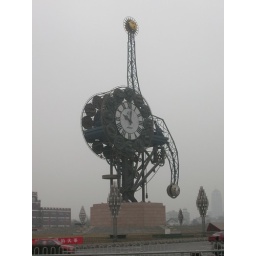
The recognizable millennium monument is located beside the Tianjin East train station.